Skonto Hall

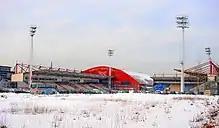
Skonto Stadium and the arena

Skonto Hall was renovated in early 2006, for its use as one of the venues for the 2006 Men's World Ice Hockey Championships alongside the newly built Arēna Rīga. The hall also hosted the Eurovision Song Contest 2003, with a maximum capacity of 6,500.